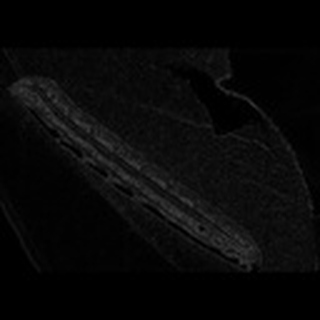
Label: cotton_army_worm